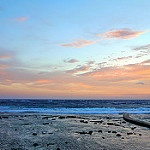
Scene: Outdoor